Linville, Queensland

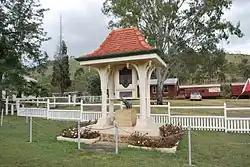
Linville War Memorial, 2010

St George's Anglican Church was dedicated on Monday 19 April 1915 by Archbishop St Clair Donaldson. It was at 52 David Street. It was sold on 1 June 2020 for $134,200. It was converted into a private residence.